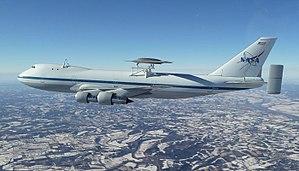
Le Boeing Phantom Ray est un drone de combat furtif développé par la société Boeing en tant que projet de recherche sur fonds propres. Il a approximativement la taille d'un avion de combat. C'est un appareil de démonstration mais aussi un prototype qui sera évalué dans le cadre d'une campagne de tests qui couvrent la surveillance, l'attaque au sol et les missions de ravitaillement en vol.
Ceci est la liste des drones et véhicules sans pilote utilisés dans les forces armées des États-Unis.